Question: Please indicate a possible affordance area of the hold_book that can be used for holding
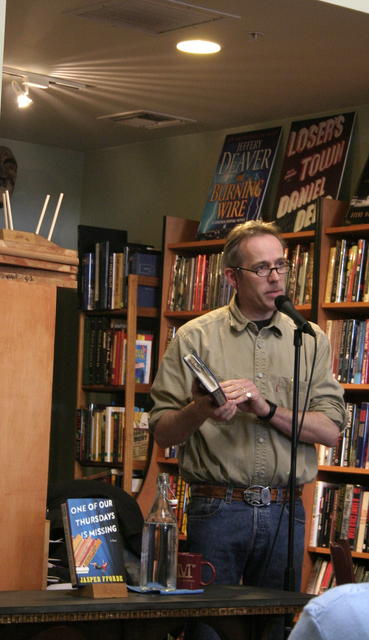
Answer: [167, 338.5, 238, 419.5]